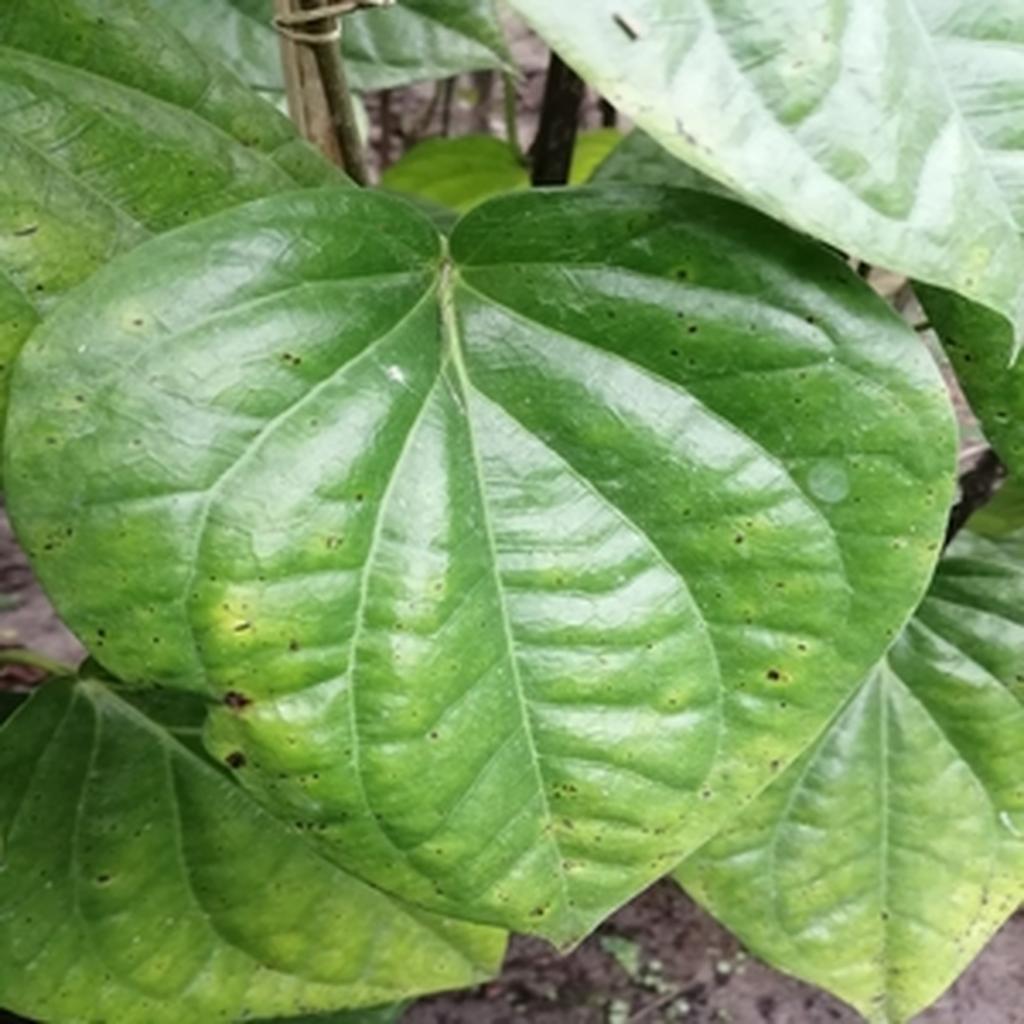
Label: Leaf_Spot